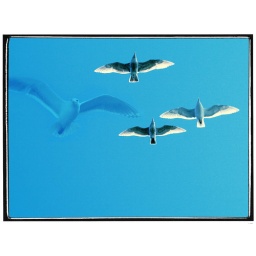
I awoke and at times birds fled and migrated that had been sleeping in your soul.- Pablo Neruda